Prince Wilhelm of Prussia (1906–1940)

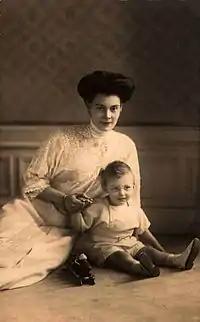
Prince Wilhelm with his mother, Crown Princess Cecilie, in 1908

Wilhelm was born on 4 July 1906 at the Hohenzollern family's private summer residence, Marmorpalais, or Marble Palace, near Potsdam, where his parents were residing until their own home, Schloss Cecilienhof, could be completed. His father was Crown Prince Wilhelm, the eldest son and heir to the German Emperor, Wilhelm II. His mother was Duchess Cecilie of Mecklenburg-Schwerin. Emperor Franz Joseph of Austria was one of the Prince's godfathers.